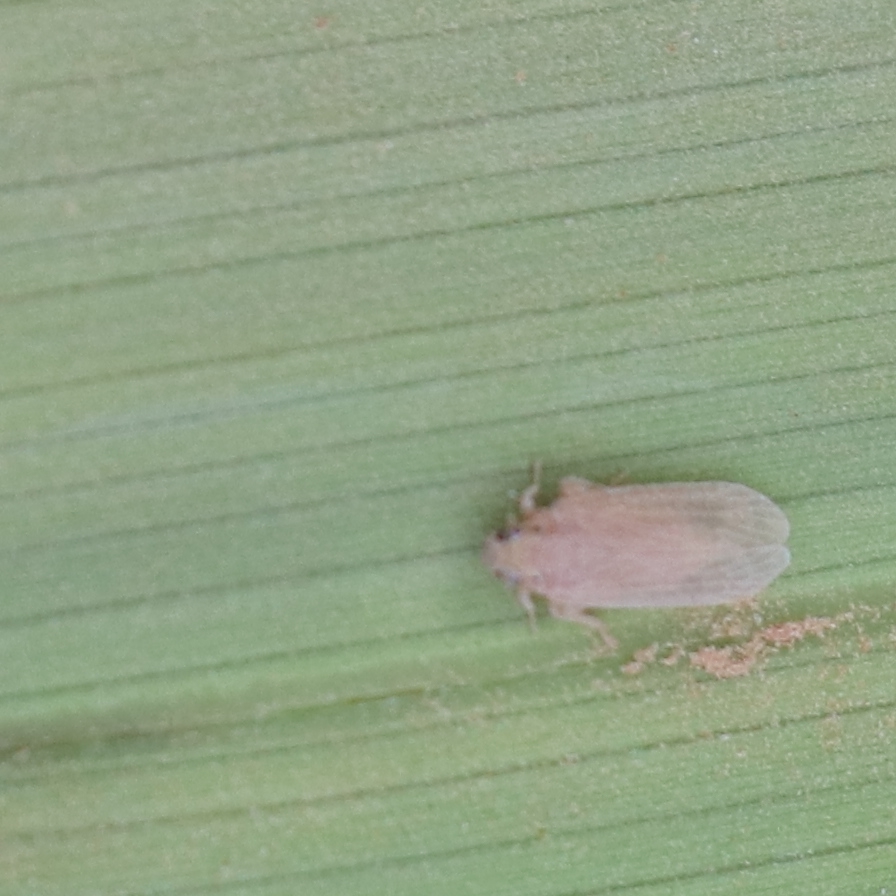
Label: Bug